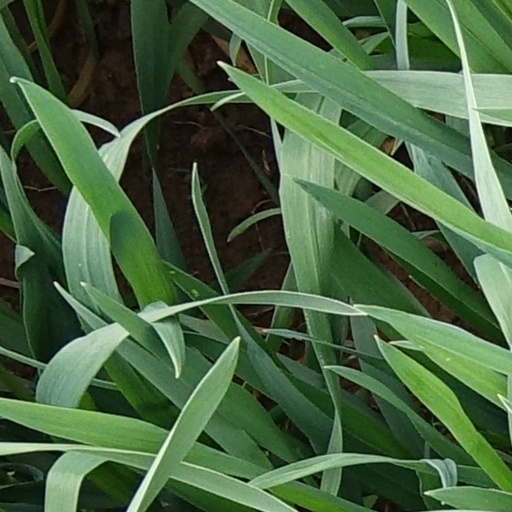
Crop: wheat